Isaac Burns Murphy

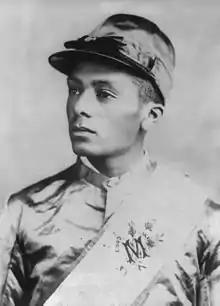
Murphy, c.1885

Isaac Burns Murphy (January 6, 1861 – February 16, 1896) was an American Hall of Fame jockey, considered one of the greatest riders in American Thoroughbred horse racing history. He won three runnings of the Kentucky Derby and was the first jockey to be inducted into the National Museum of Racing and Hall of Fame at its creation in 1955.